Lancaster, Lancashire

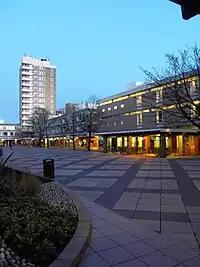
Lancaster University

The city's main war memorial is in a garden adjacent to the Town Hall, near Dalton Square, and commemorates those who died in the first and second world wars, Korea and the Falklands; it is grade II listed.